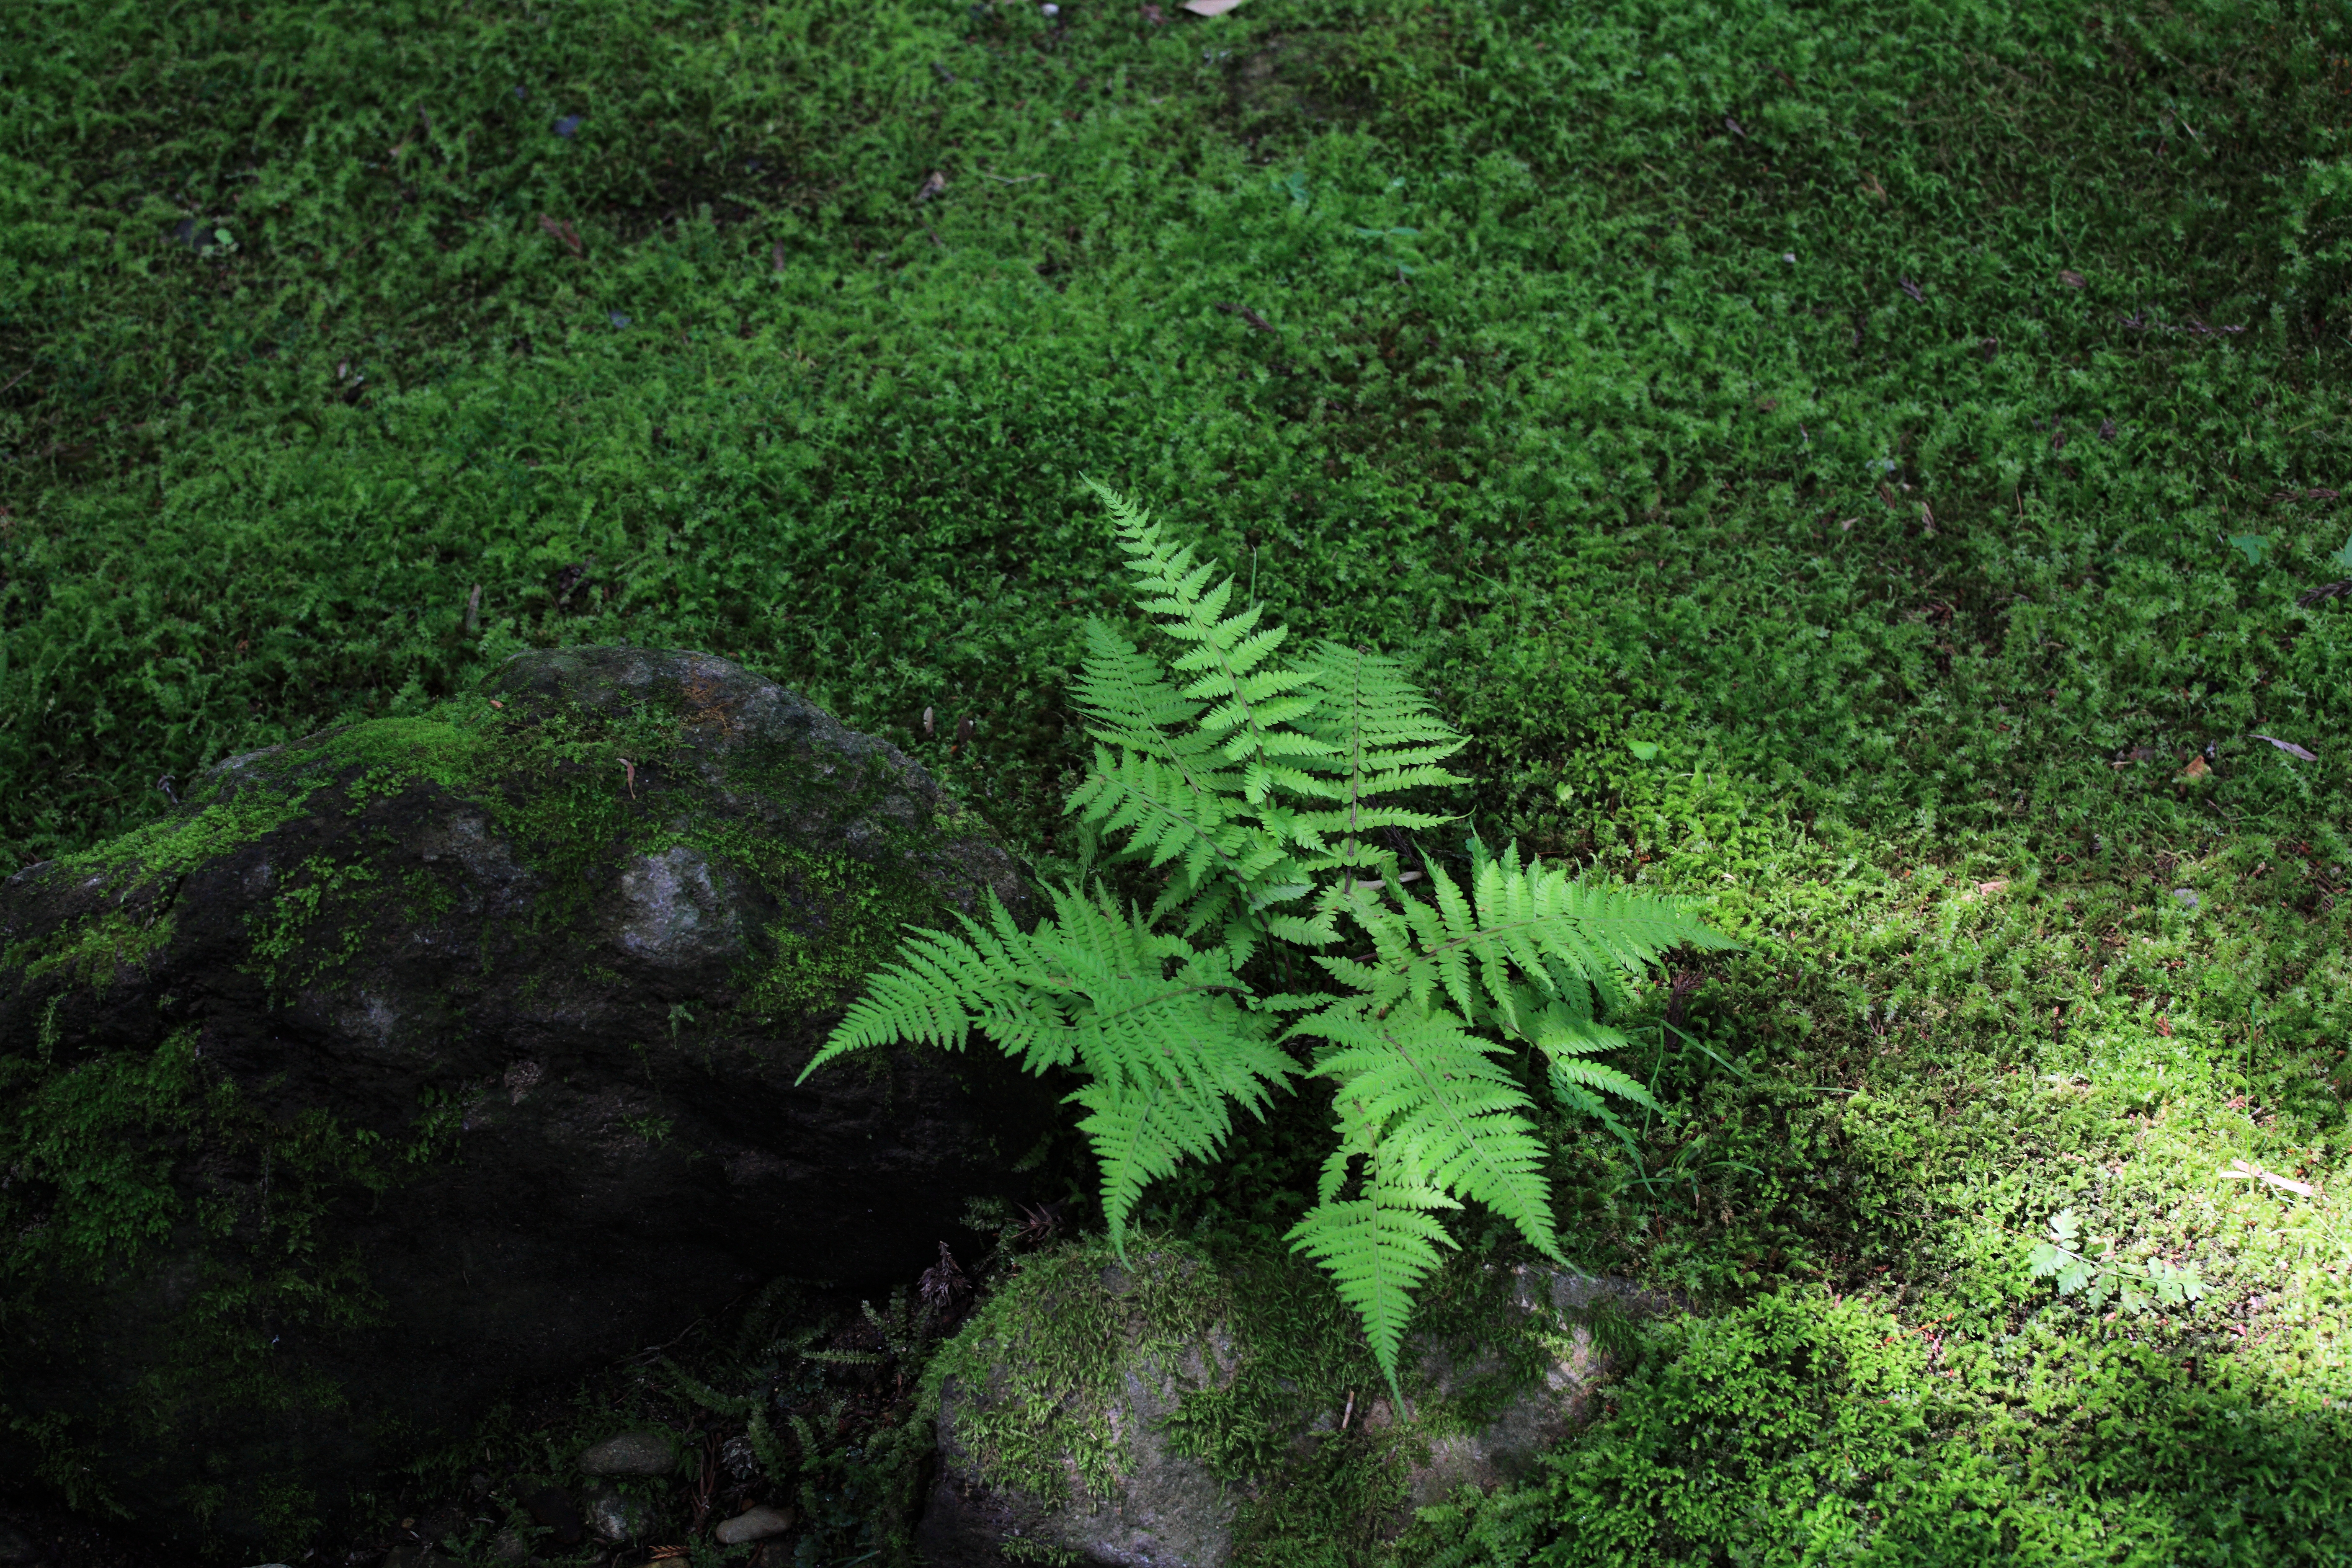
tree, forest, grass, plant, leaf, flower, green, high, jungle, soil, botany, flora, fern, vegetation, rainforest, 5d, hires, woodland, habitat, markii, ecosystem, hi, res, resolution, biome, old growth forest, natural environment, land plant, ferns and horsetails, vascular plant